Bellville historical clay and stone quarry and adjacent jail

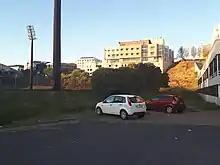
Whats left of the Quarry next to the stadium today 2018

The University of Stellenbosch Business School was developed high up the Quarry (1986). A golf driving range was built on it (1997).